Dividing engine

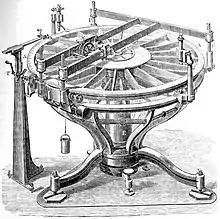
Circular Dividing Engine

The first true circular dividing engine was probably constructed by Henry Hindley, a clockmaker, around 1739. This was reported to the Royal Society by John Smeaton in 1785. It was based directly on a gear cutting machine for clockworks. It used a toothed index plate and a worm gear to advance the mechanism. Duc de Chaulnes created two dividing engines between 1765 and 1768 for dividing circular arcs and linear scales. He desired to improve on the graduation of instruments by removing the skill of the maker from the technique where possible. While beam compass use was critically dependent on the skill of the user, his machine produced more regular divisions by virtue of its design. His machines were also inspired by the prior work of the clockmakers.